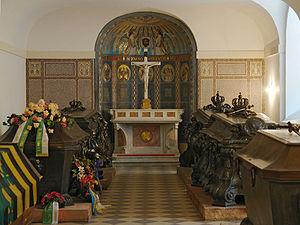
La cathédrale de la Sainte-Trinité appelée aussi en allemand Katholische Hofkirche est la cathédrale catholique de Dresde en Allemagne. Elle est située dans la « vieille ville ».